Ilse valley

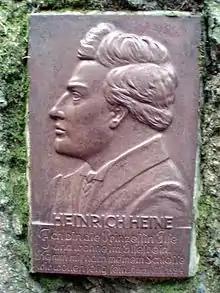
Heine memorial tablet

Heinrich Heine, the famous German writer, described the Ilse valley with its little river and the rocks of the Ilsestein enthroned above it. In the 1830s, a country road was built from Ilsenburg through the Ilse valley running past the Brocken massif up to Schierke, paid for by Count Henry of Stolberg-Wernigerode (1772–1854). The road made it much easier for tourists to reach the higher mountain regions; today it is closed to public traffic.